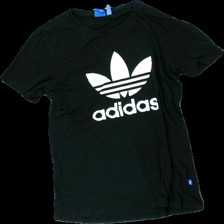
View: front
Type: T-shirt
Category: Ladies
Brand: Adidas
Colors: Black, White
Material: 66% cotton 34% visc
Pattern: Logo print
Cut: Regular
Size: 34
Season: All
Price range: <50
Recommended usage: Export
Comment: sned söm